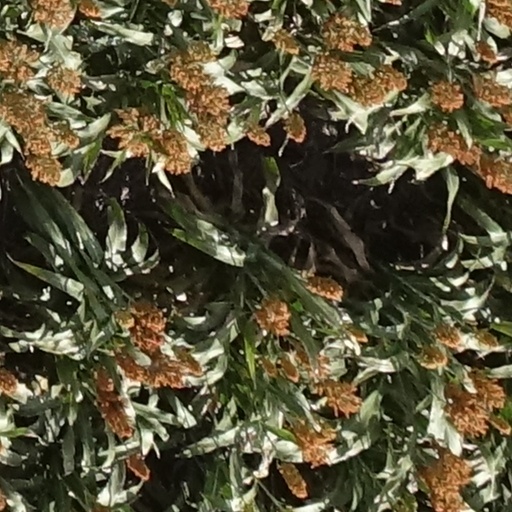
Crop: sorghum